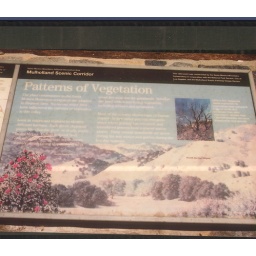
sign in the mountains